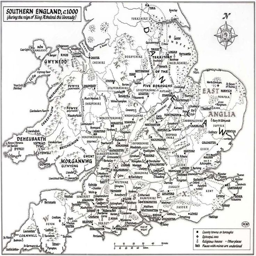
a map as it was ago .